Schloss Elmau

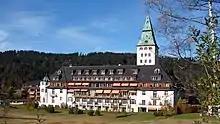
Schloss Elmau in 2015

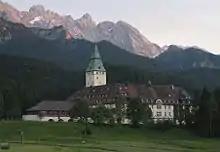
Schloss Elmau in 2005

Schloss Elmau is a four-story castle and national monument with hipped roof, tower and porch, situated between Garmisch-Partenkirchen and Mittenwald in a sanctuary of the Bavarian Alps, Germany. It lies at the foot of the Wetterstein mountains in a "Naturschutzgebiet" (nature reserve), belonging to the Krün municipality. It was built by philosopher and theologian Johannes Müller and architect Carl Sattler between 1914 and 1916.